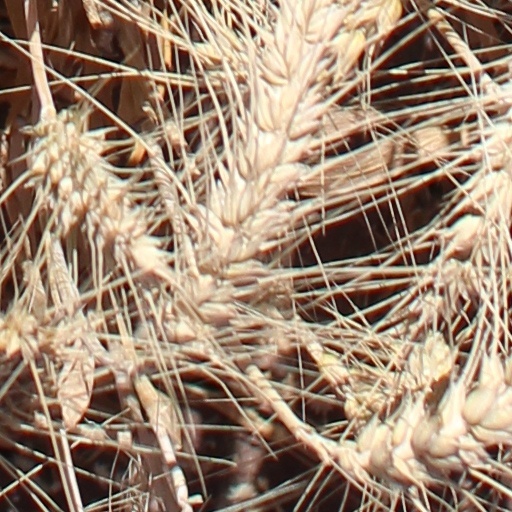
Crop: wheat